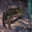
Label: frog